Polly Umrigar

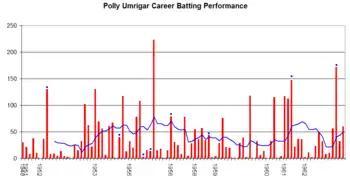
Polly Umrigar's career performance graph.

A few weeks later, India lost every match in a five Test series in West Indies. In the fourth Test at Port of Spain, Umrigar scored 56 and 172 not out and took 5 for 107 in the West Indian first innings. His fifty in the first innings came after India had lost their first five wickets for 30. India followed on and Umrigar reached his hundred in 156 minutes and 150 in 203. When Wes Hall took the second new ball, Umrigar hit him for four fours in an over. The last two Indian wickets added 144. Umrigar's 172* in 248 minutes were scored off India's last 230 runs. He finished the series with 445 runs and nine wickets. His chronic back trouble made him announce his retirement from Test cricket after he returned home.